Terre Haute, Indiana

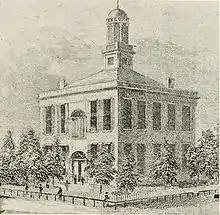
The first Vigo County Courthouse (1818–1866)

Terre Haute became the county seat of the newly formed Vigo County in 1818, leading to increased population growth. The village's estimated 1,000 residents voted to incorporate in 1832; the village was elevated to city status in 1853.